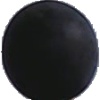
Label: Grape Blue 1